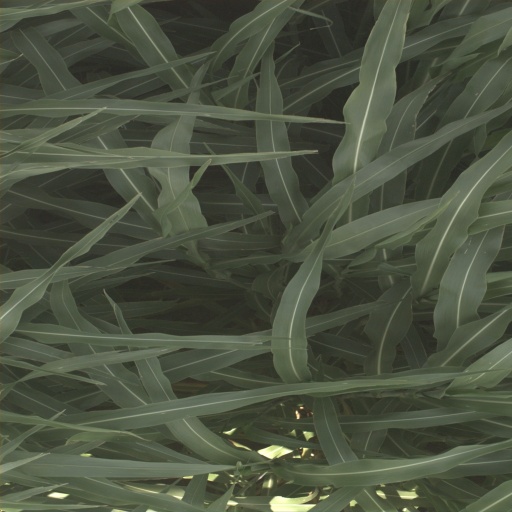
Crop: sorghum